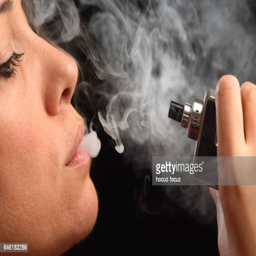
woman inhaling from an electronic cigarette